Alligator Rivers

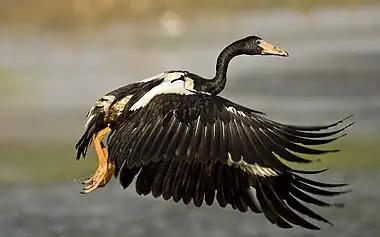
The Alligator Rivers floodplains are of world importance for magpie geese.

The region features a wide variety of birdlife, with over one in three of Australia's species having been sighted in the region. In particular, the Alligator Rivers area is known for its rich collection of waterfowl such as magpie geese, ducks, herons, ibises, and spoonbills. The Alligators Rivers floodplains form a 383,000-ha IBA which it is estimated to support some five million waterbirds, including over 1% of the global population of 22 species, significant numbers of three near threatened species, with another 11 restricted-range or savanna-biome-restricted species.